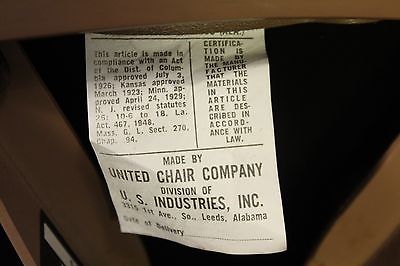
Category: chair